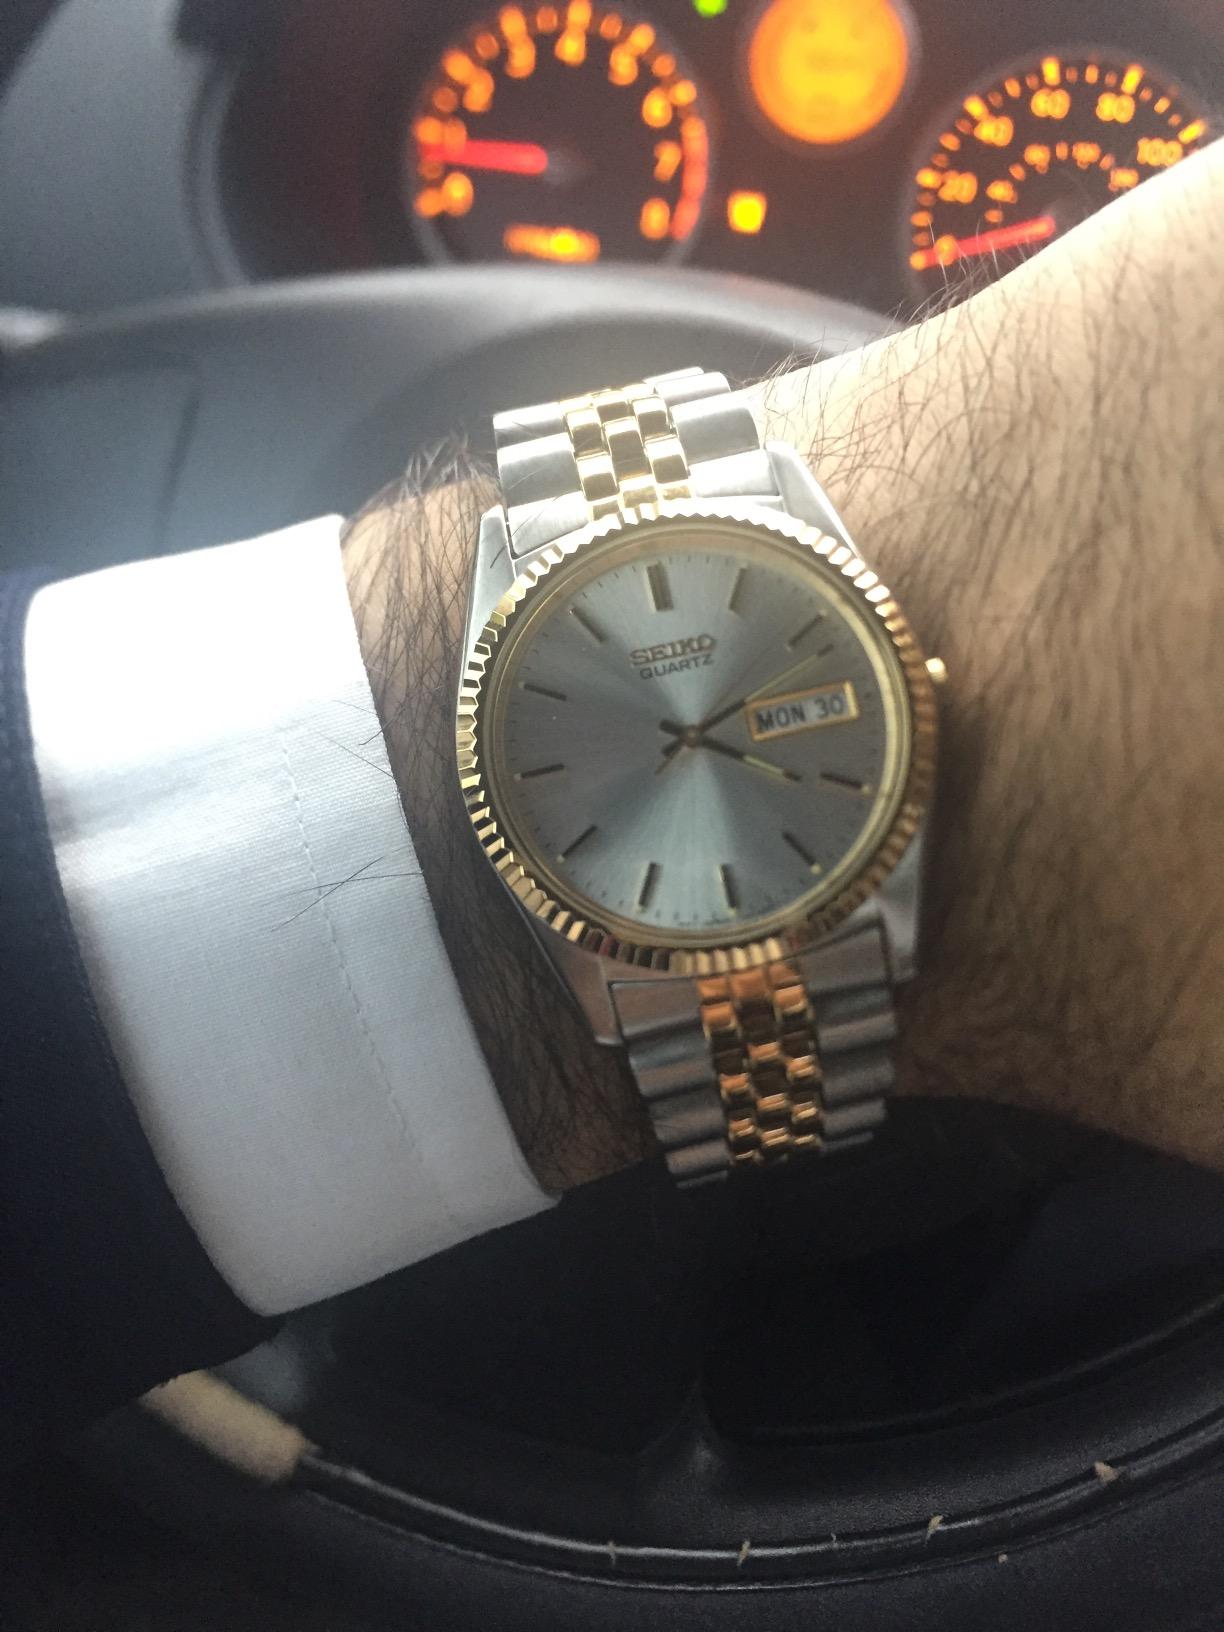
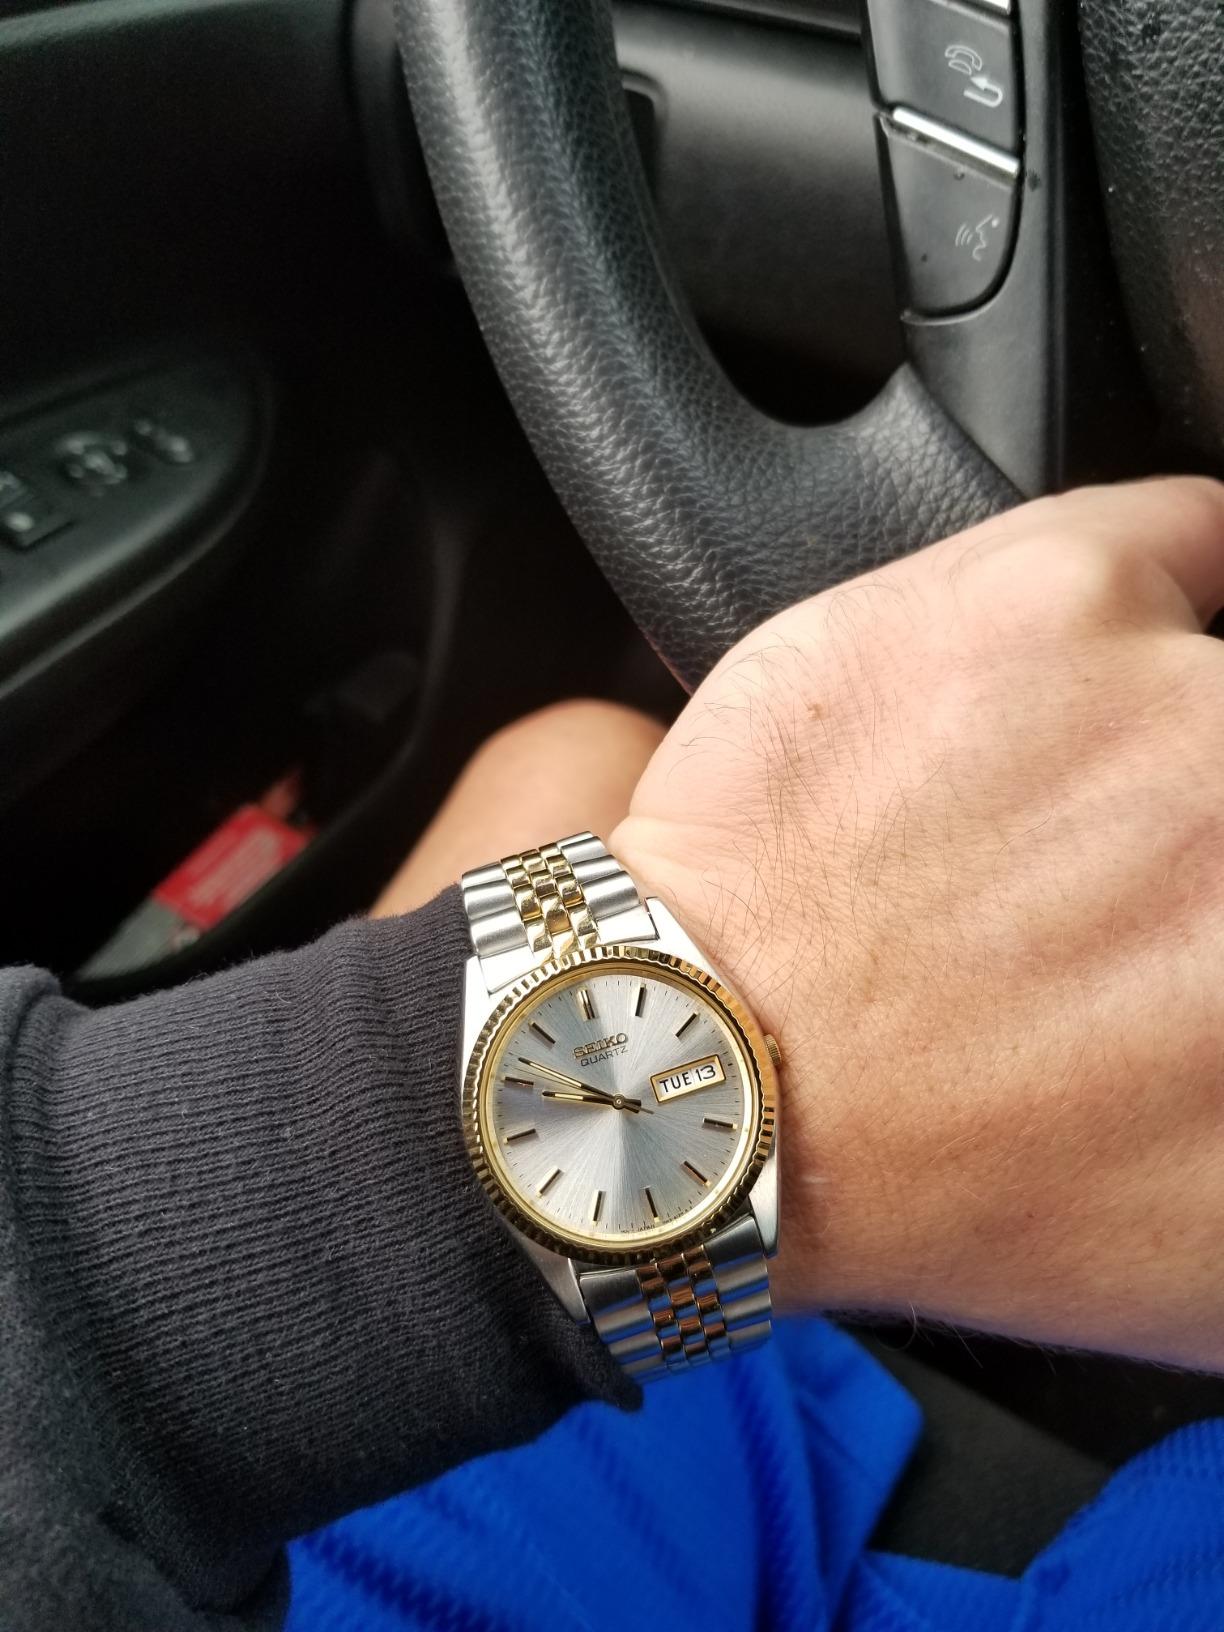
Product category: accessories_watch
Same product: yes